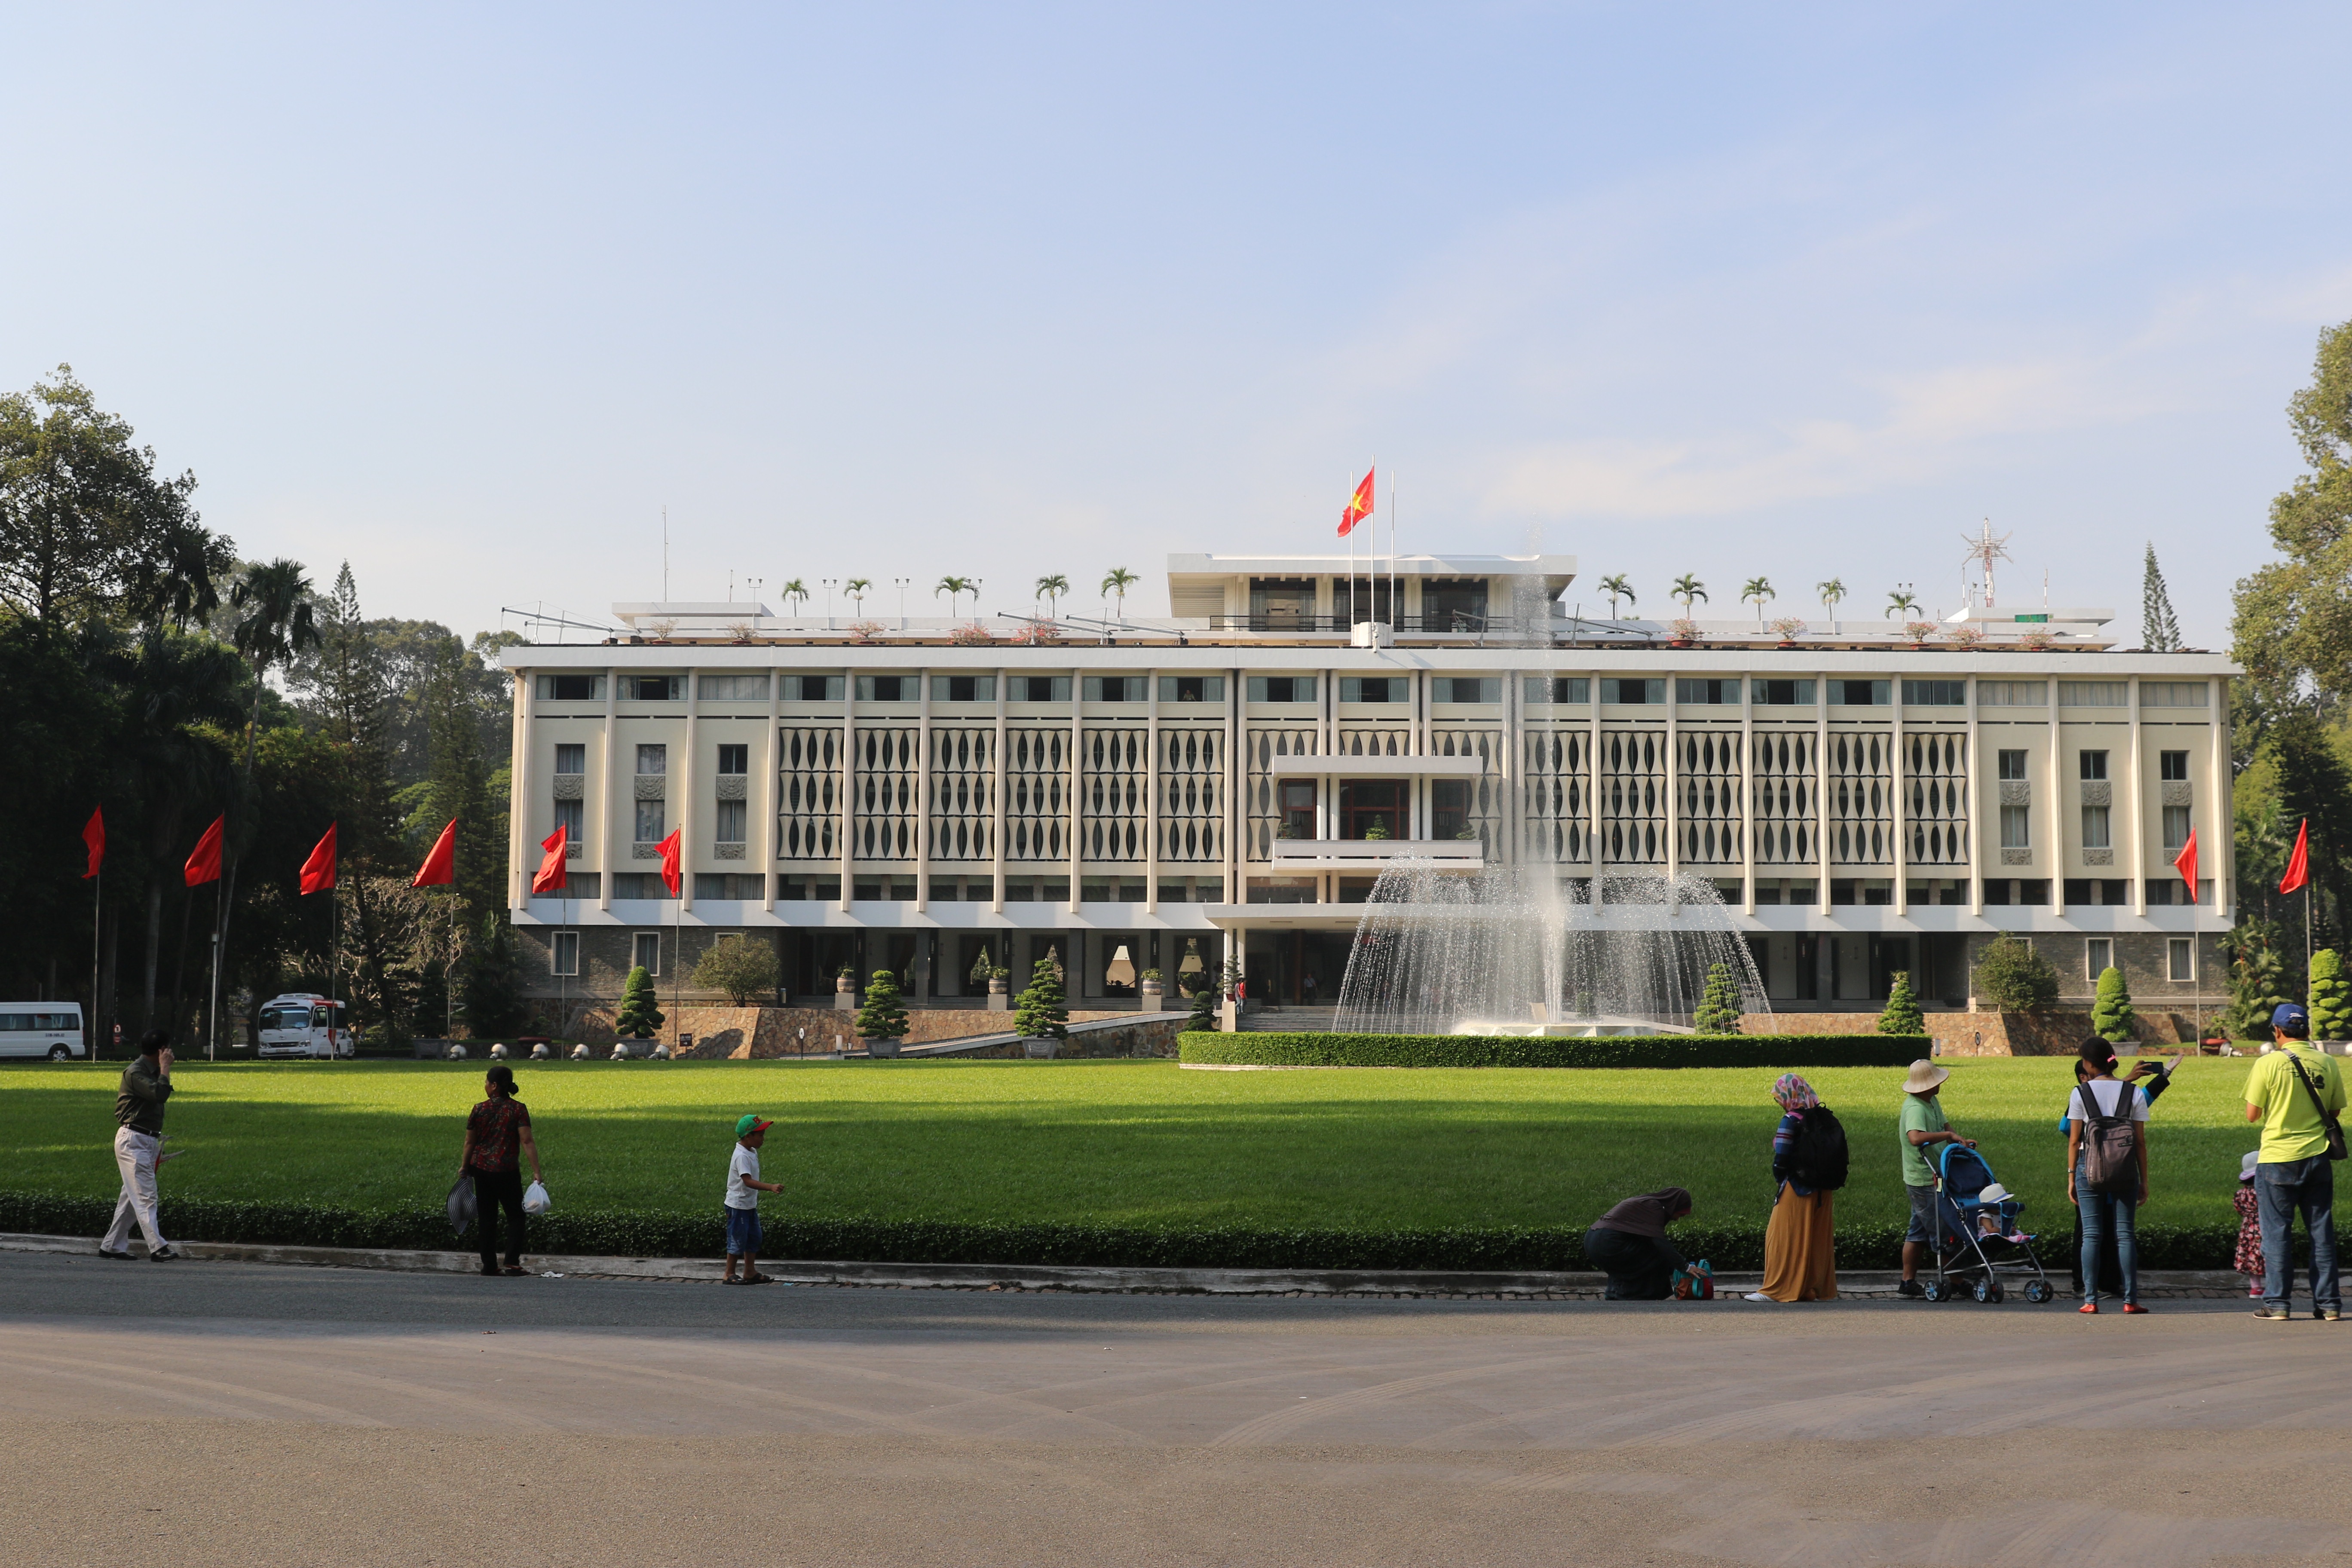
structure, palace, city, museum, plaza, stadium, saigon, arena, university, school, history, town square, race track, campus, historically, vietnam, visitors, ho chi minh city, seat of government, south east asia, presidential palace, vietnam war, sport venue